Canon EF 100-300mm lens

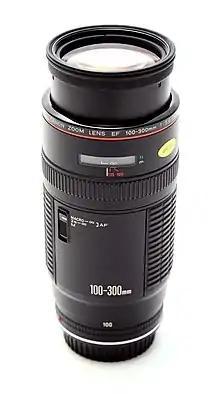
A Canon EF 100-300mm f/5.6L zoom lens

The EF 100–300mm refers to three telephoto zoom lenses produced by Canon. They are of the EF lens mount that is compatible with the EOS line of cameras.